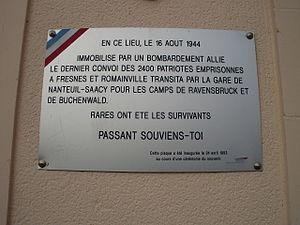
Gare de Nanteuil - Saâcy, à Saâcy-sur-Marne, Seine-et-Marne, France
La gare de Nanteuil - Saâcy est une gare ferroviaire française de la ligne de Noisy-le-Sec à Strasbourg-Ville, située sur le territoire de la commune de Saâcy-sur-Marne, près de Nanteuil-sur-Marne, dans le département de Seine-et-Marne, en région Île-de-France.